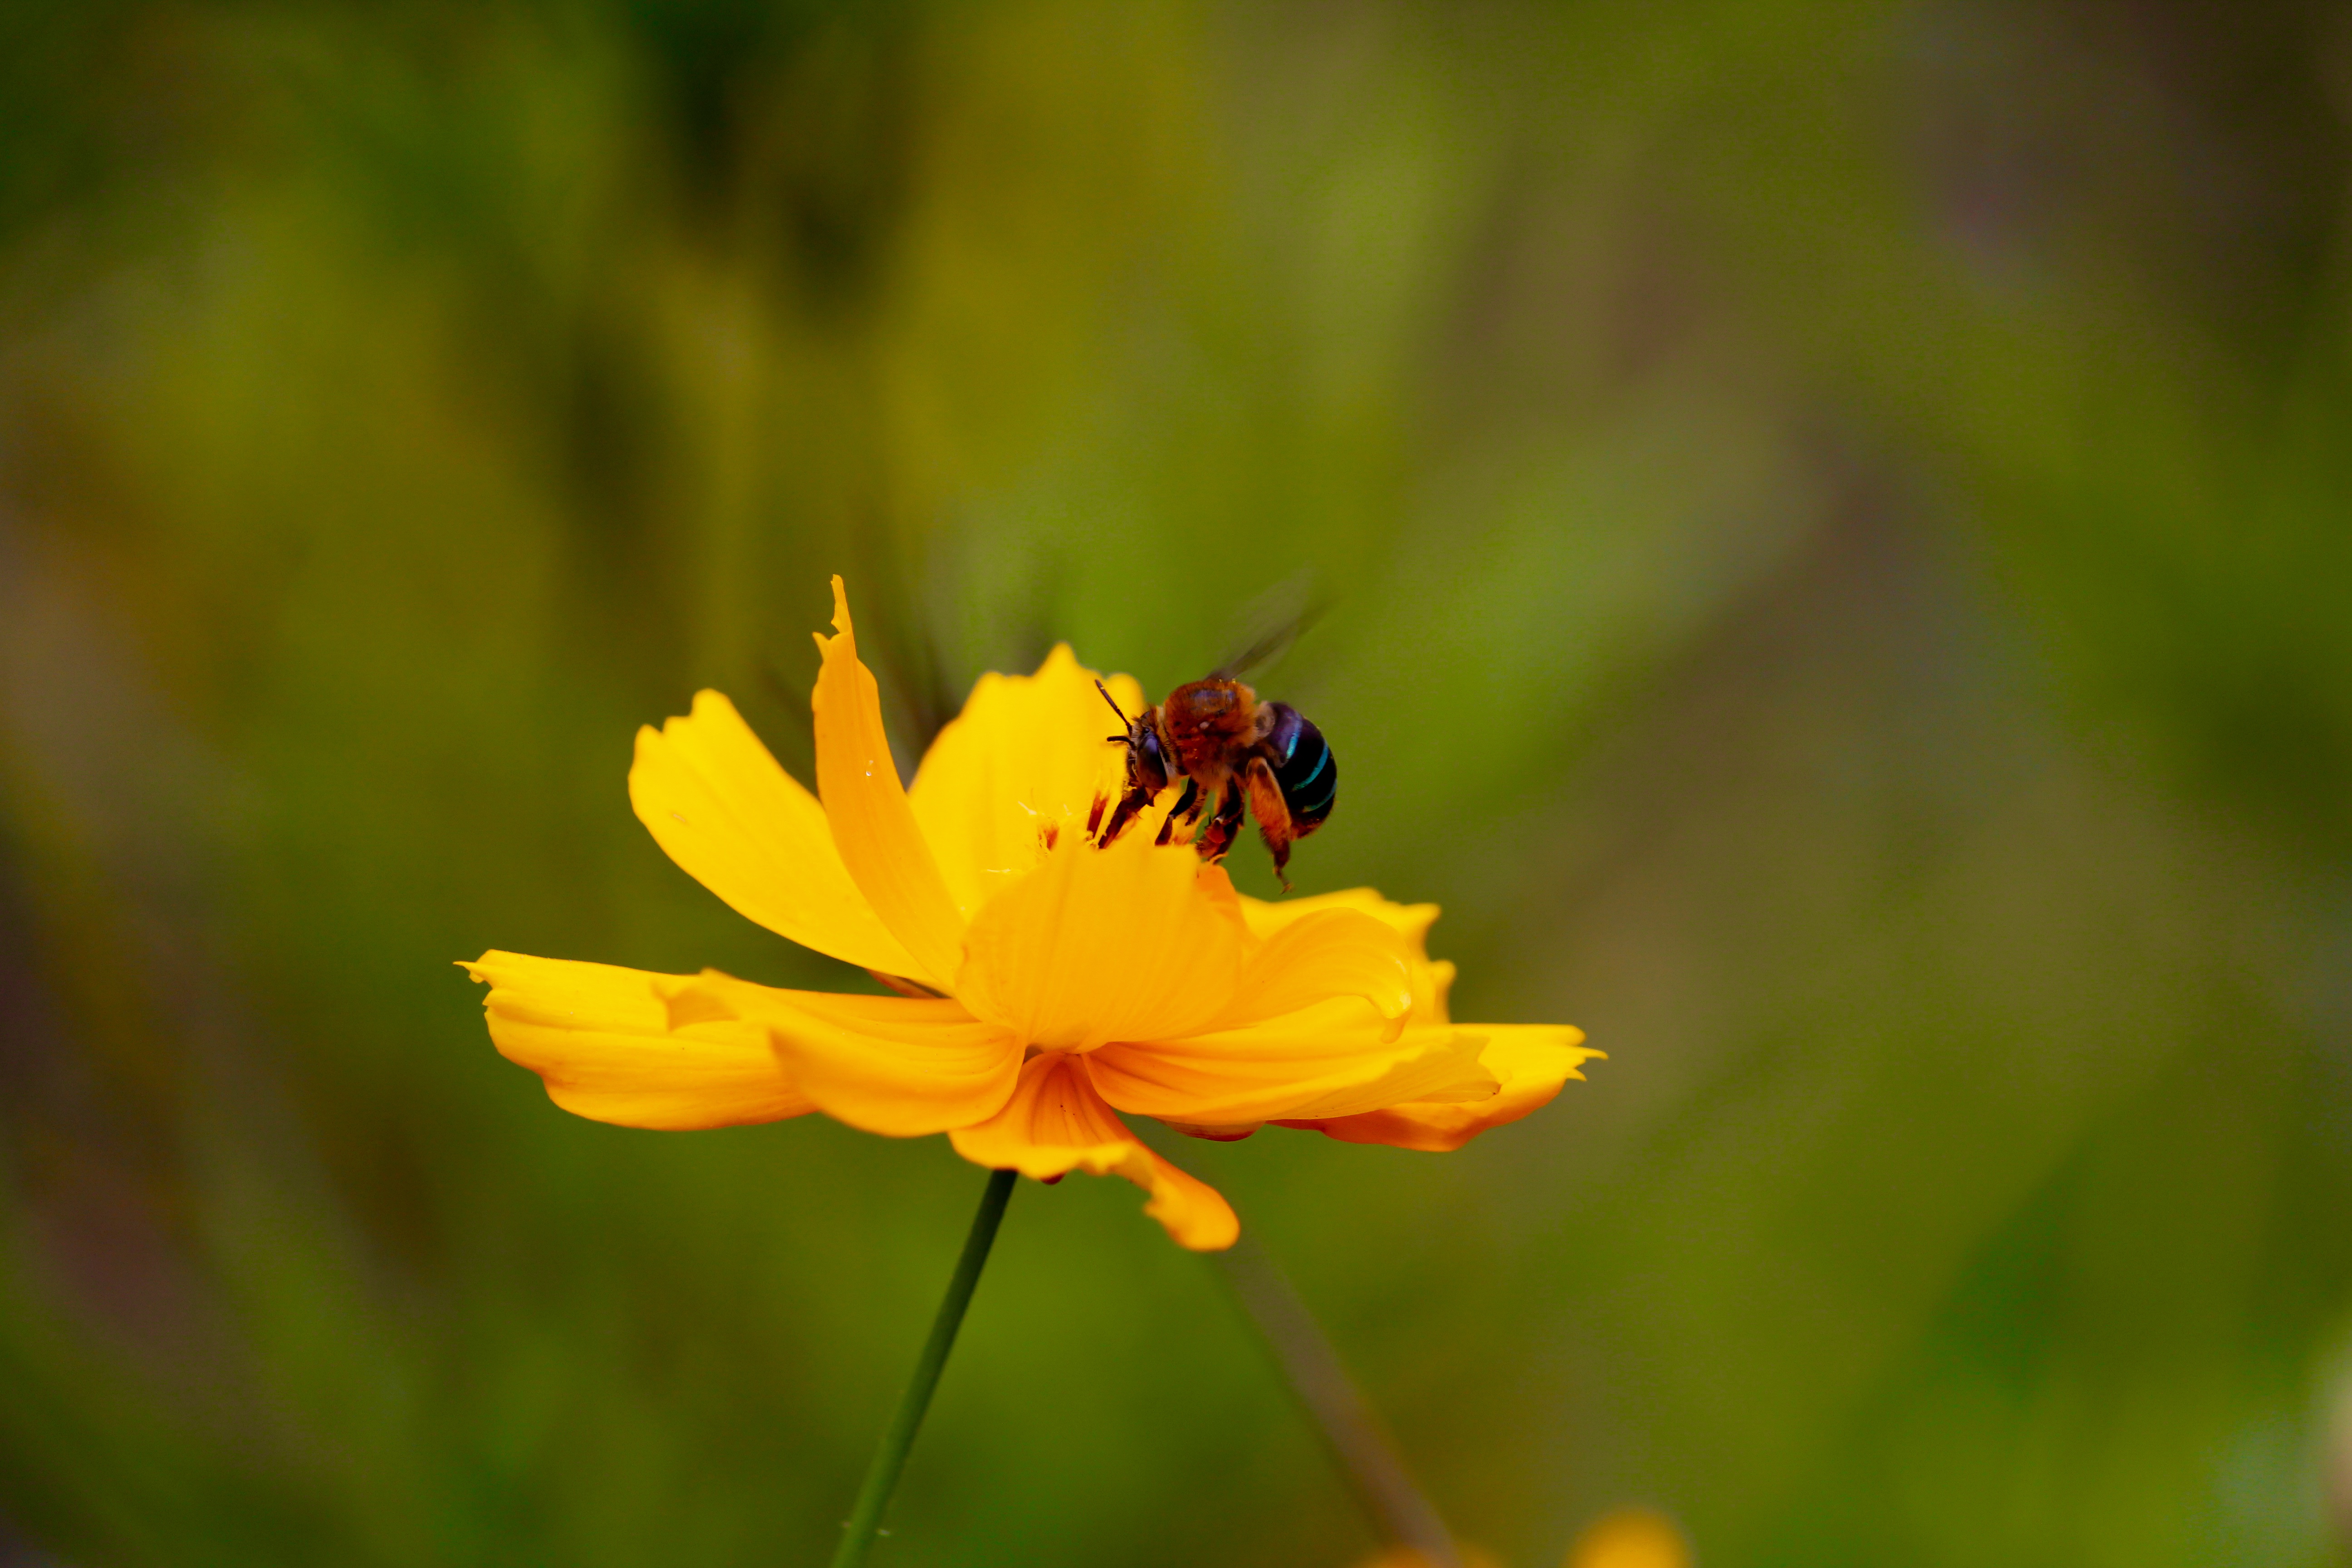
nature, blossom, plant, photography, meadow, flower, petal, pollen, insect, botany, yellow, flora, fauna, invertebrate, wildflower, close up, bee, nectar, macro photography, flowering plant, honey bee, plant stem, land plant, membrane winged insect